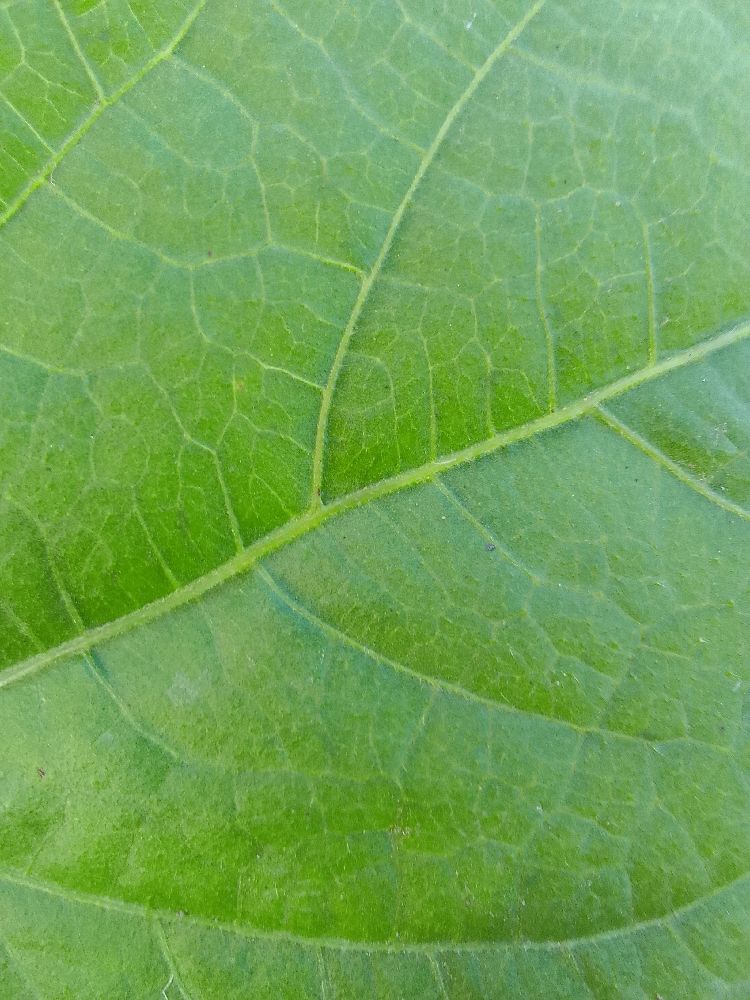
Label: healthy